Blade of the Immortal (film)

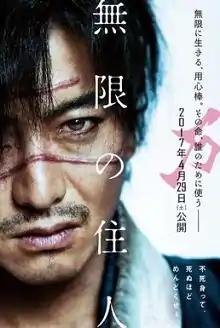
Japanese film poster

is a 2017 samurai action film starring Takuya Kimura and Hana Sugisaki and directed by Takashi Miike. It is based on the successful manga series by Hiroaki Samura. The narrative focuses on the immortal samurai Manji (Kimura) who becomes the bodyguard of an orphan teenager named Rin Asano (Sugisaki) as they go on a journey of vengeance against the members of the Ittō-ryū samurai who killed the child's parents.